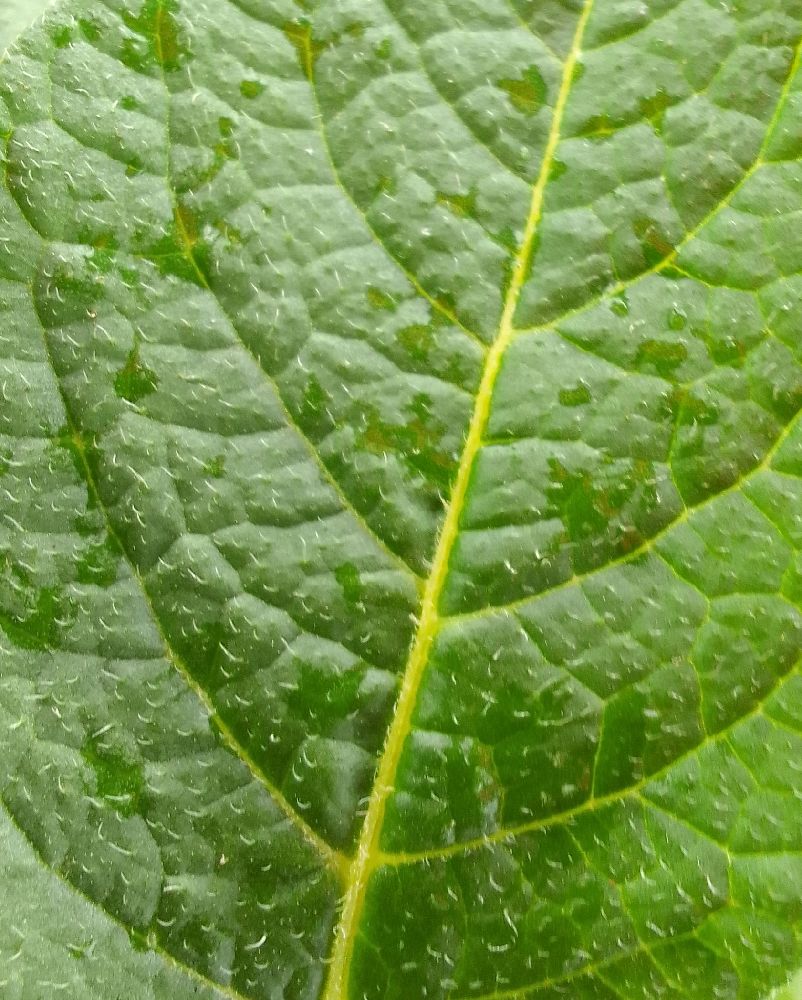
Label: Healthy